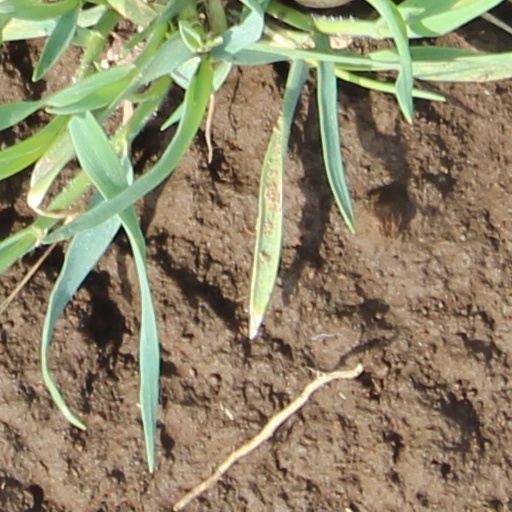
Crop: wheat